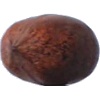
Label: Nut Pecan 1